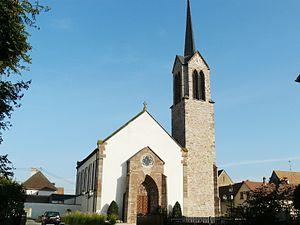
Église Saint-Nicolas (1871)
Friesenheim est une commune française située dans le département du Bas-Rhin, en région Grand Est.